Action of 9 January 1921

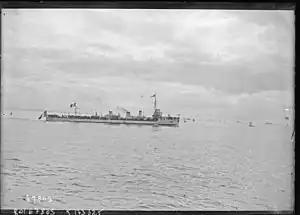
"Sakalave" near Le Havre in 1921

The action of 9 January 1921 was a short naval battle fought during the Russian Civil War by the French Navy and the Soviet Russia.